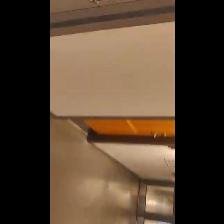
Label: NonHuman